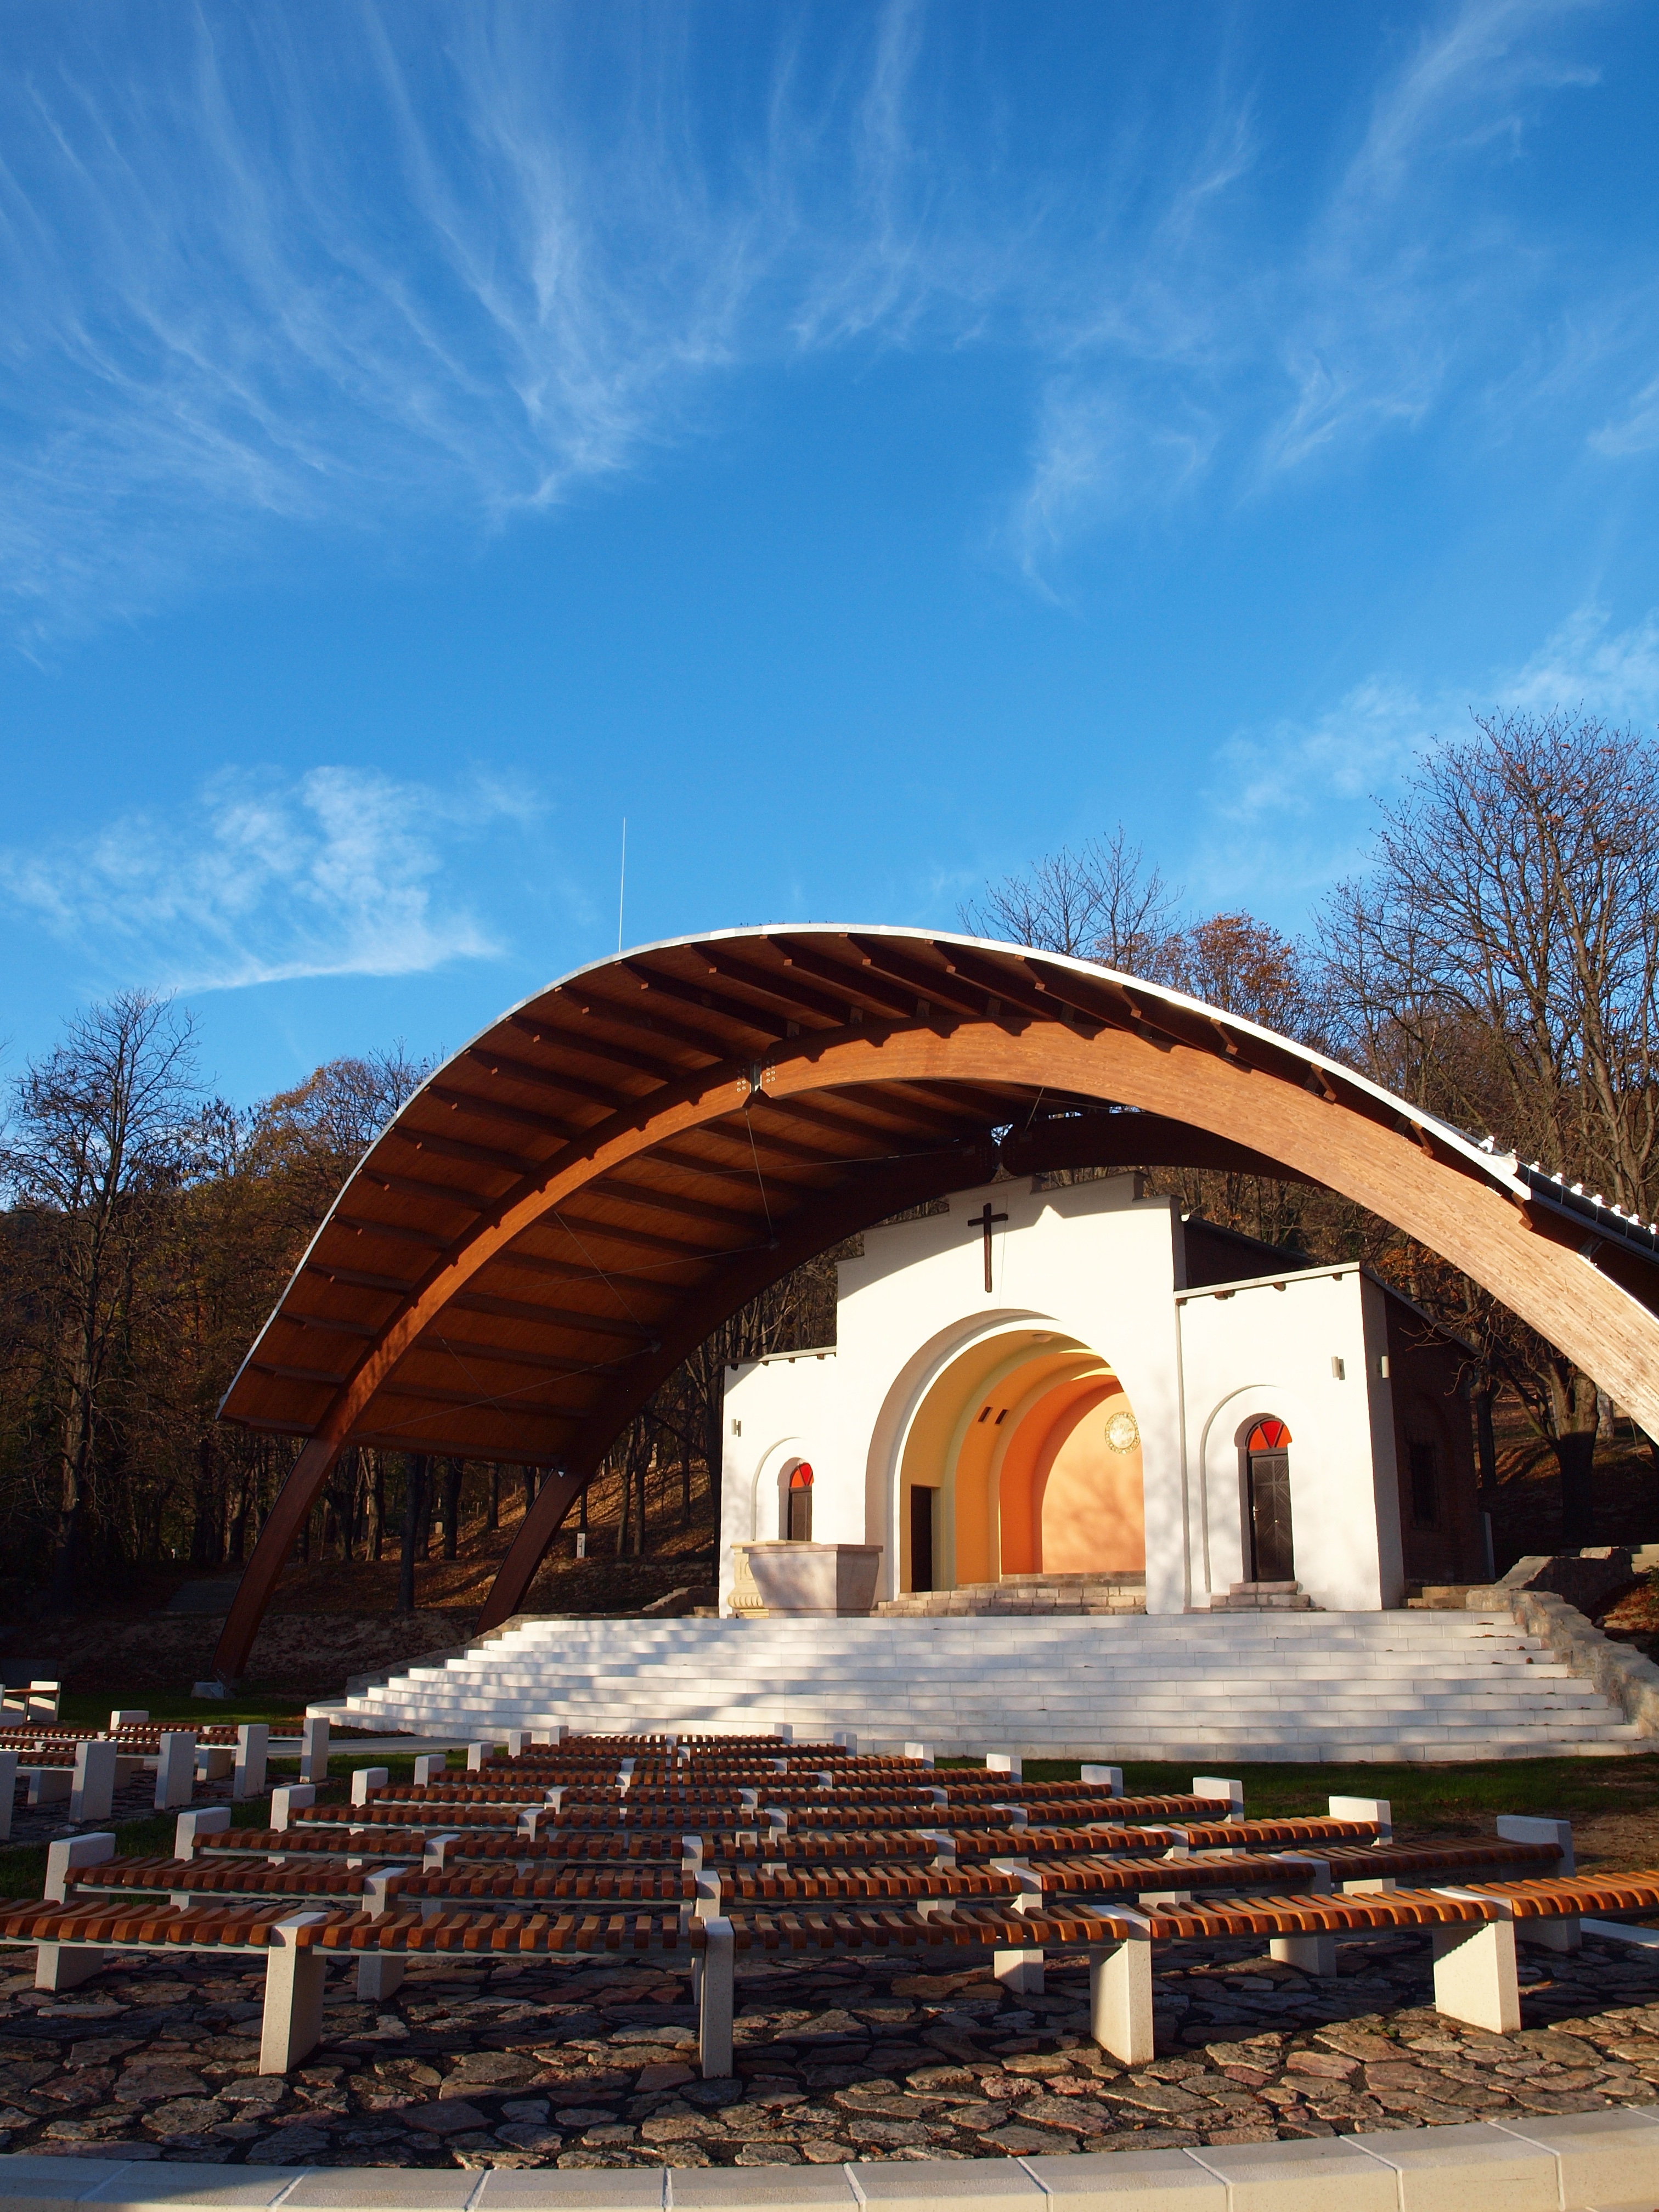
architecture, structure, building, arch, church, place of worship, shrine, pilgrimage church, m riagy d, sikl s, baranya, villany hills, outdoor altar